Spring Creek, Brooklyn

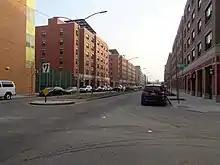
Gateway Elton Street in December 2015

Gateway Elton Street sits at the west end of Nehemiah Spring Creek, on Elton Street between Flatlands Avenue and the Gateway Center. The three-phase affordable-housing project features six-story apartment buildings with retail space on the ground level. The buildings utilize electricity from solar panels affixed to the roofing. The first phase of the project, featuring 197 rental units, was completed in 2012. The second phase broke ground on May 2, 2013. Construction on the third phase started on January 15, 2015. and a housing lottery for the project was held upon its completion in July 2016.